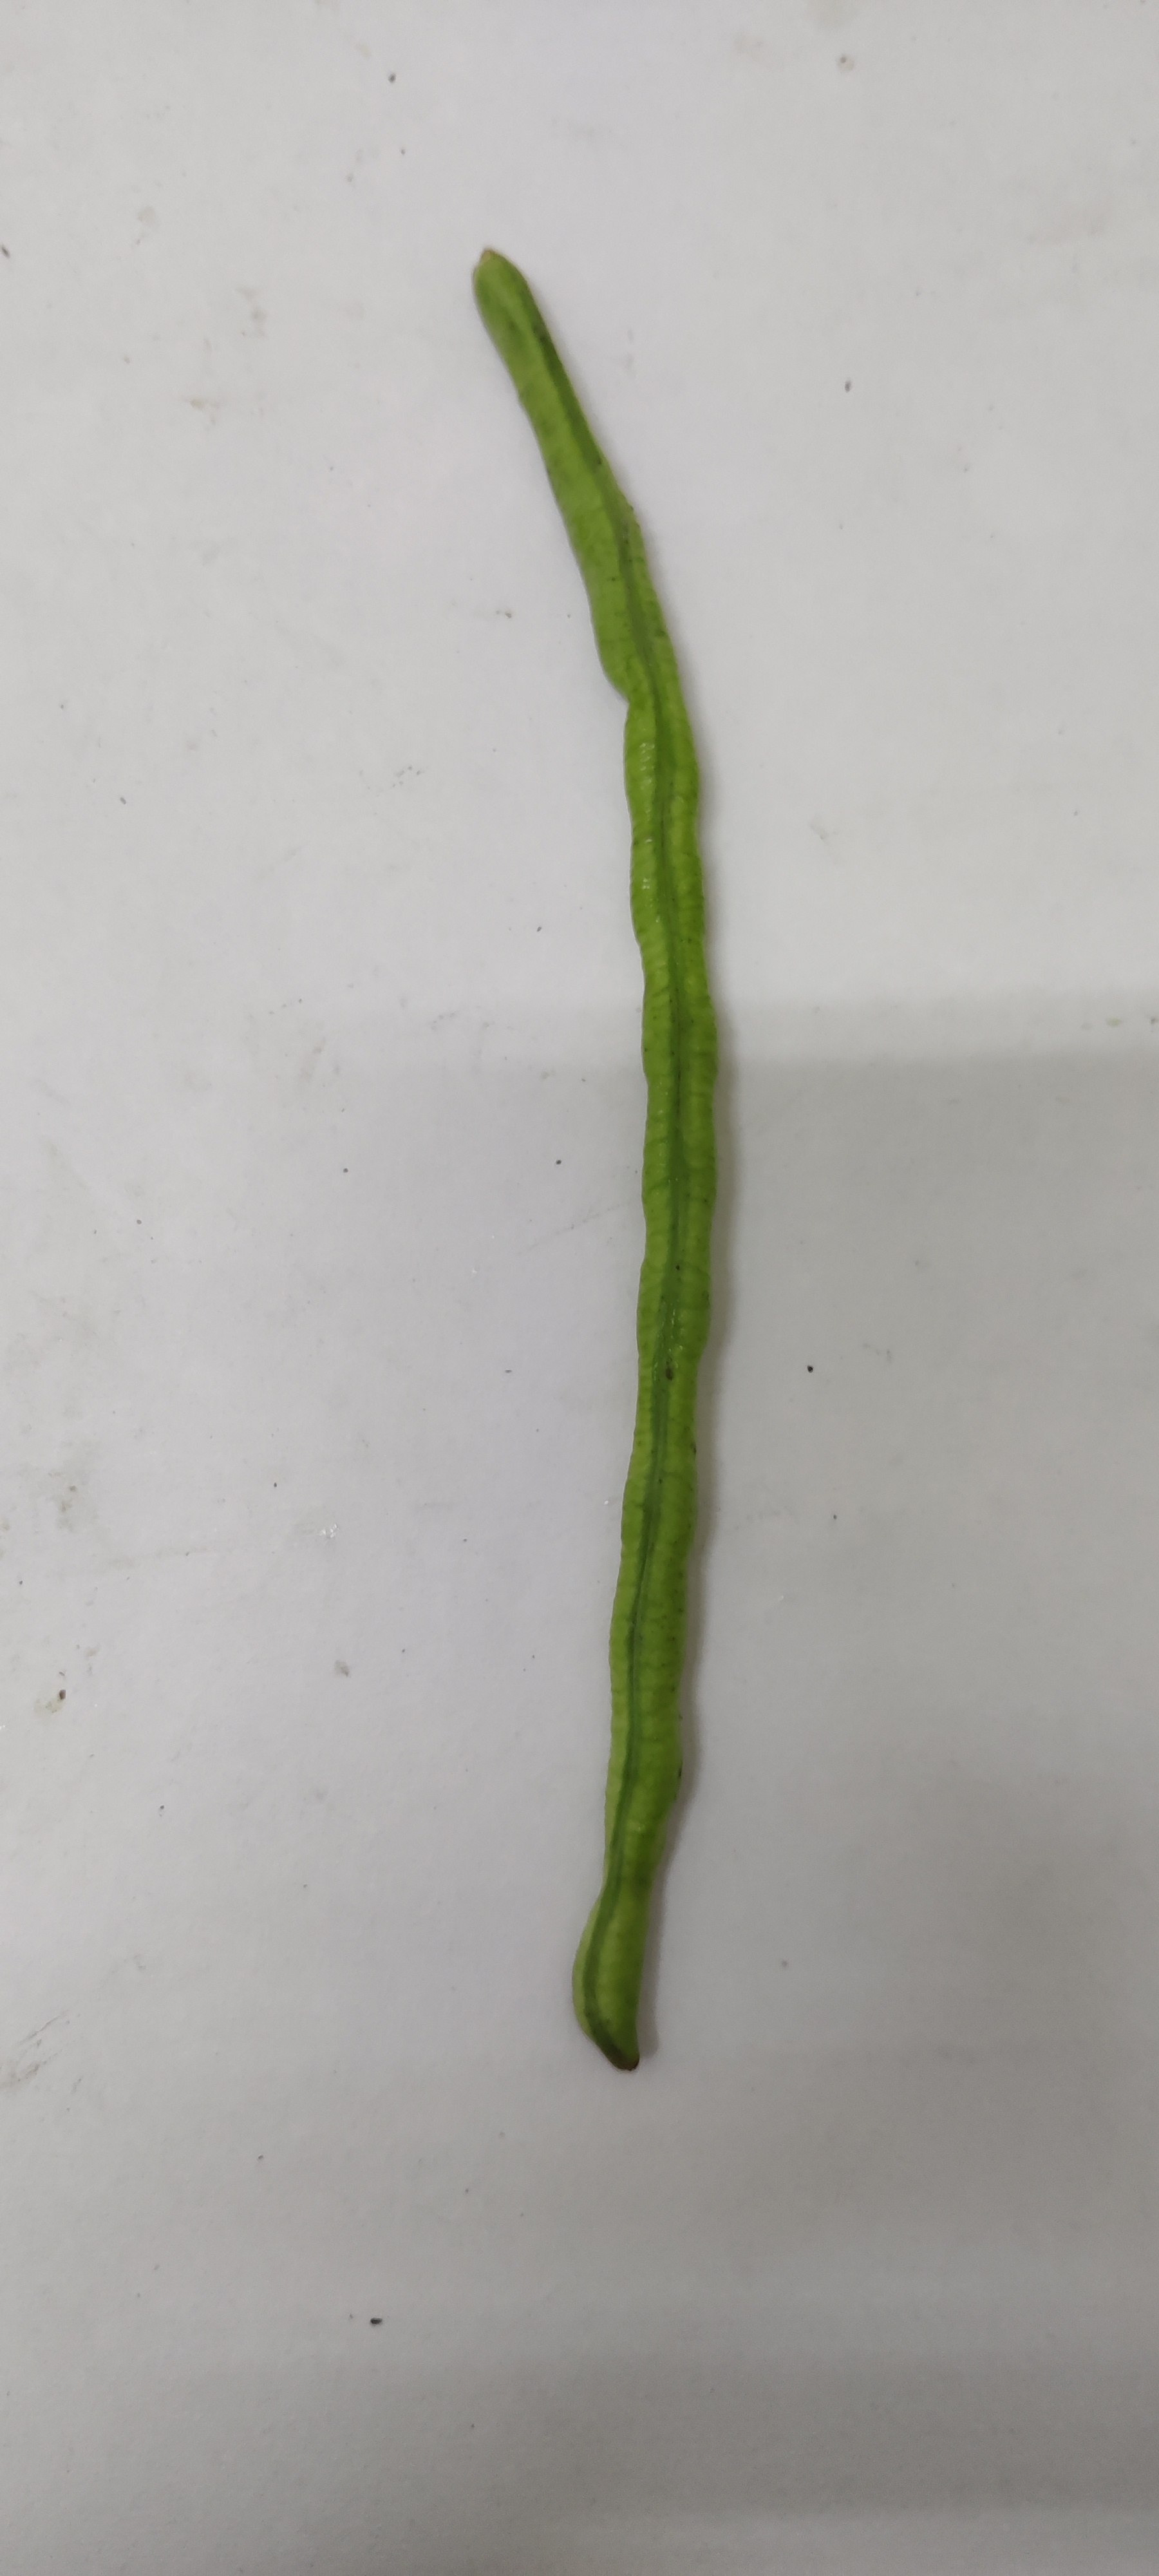
Crop: Cowpea
Condition: Fresh